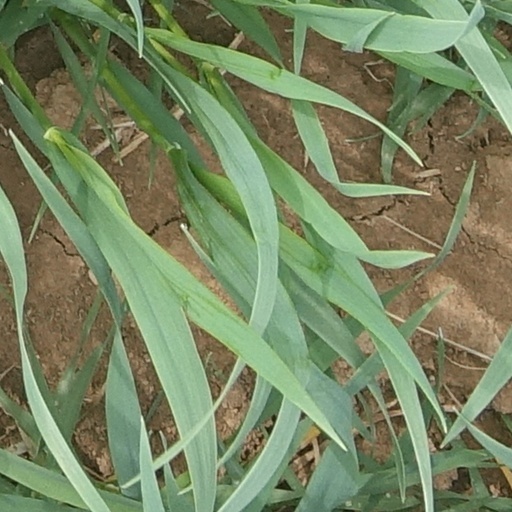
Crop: wheat